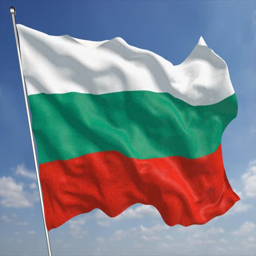
the animated background features a flag with glossy fabric and cotton texture blowing in the wind .